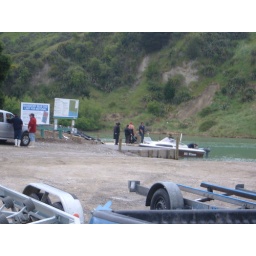
This boat ramp is located in the river which runs out to the sea.